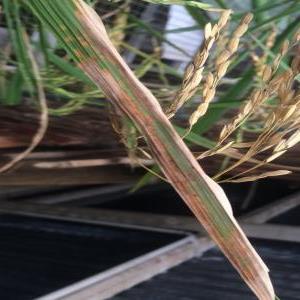
Disease: Bacterialblight